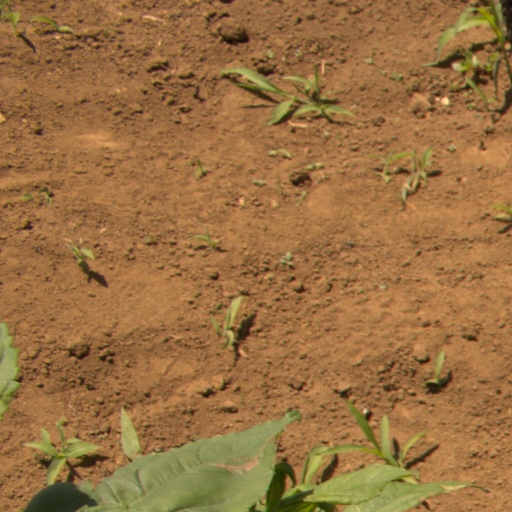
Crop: Jerusalem artichoke